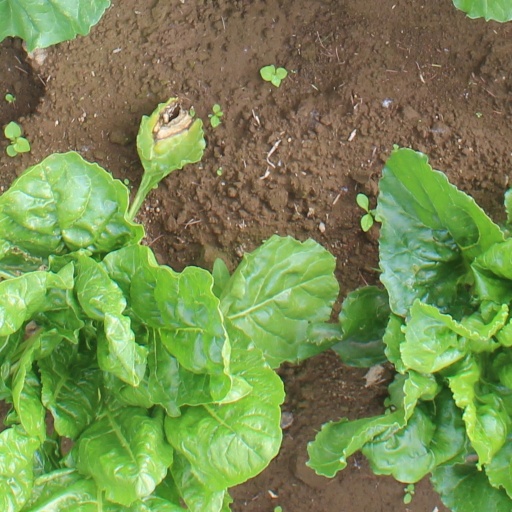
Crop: sugar beet